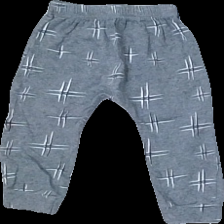
View: back
Type: Trousers
Category: Children
Brand: Missing
Colors: Grey, White, Black
Material: 100% Cotton
Pattern: Other
Cut: Regular
Season: All
Price range: <50
Recommended usage: Export
Description: grey sweatpants
Comment: damaged print all over